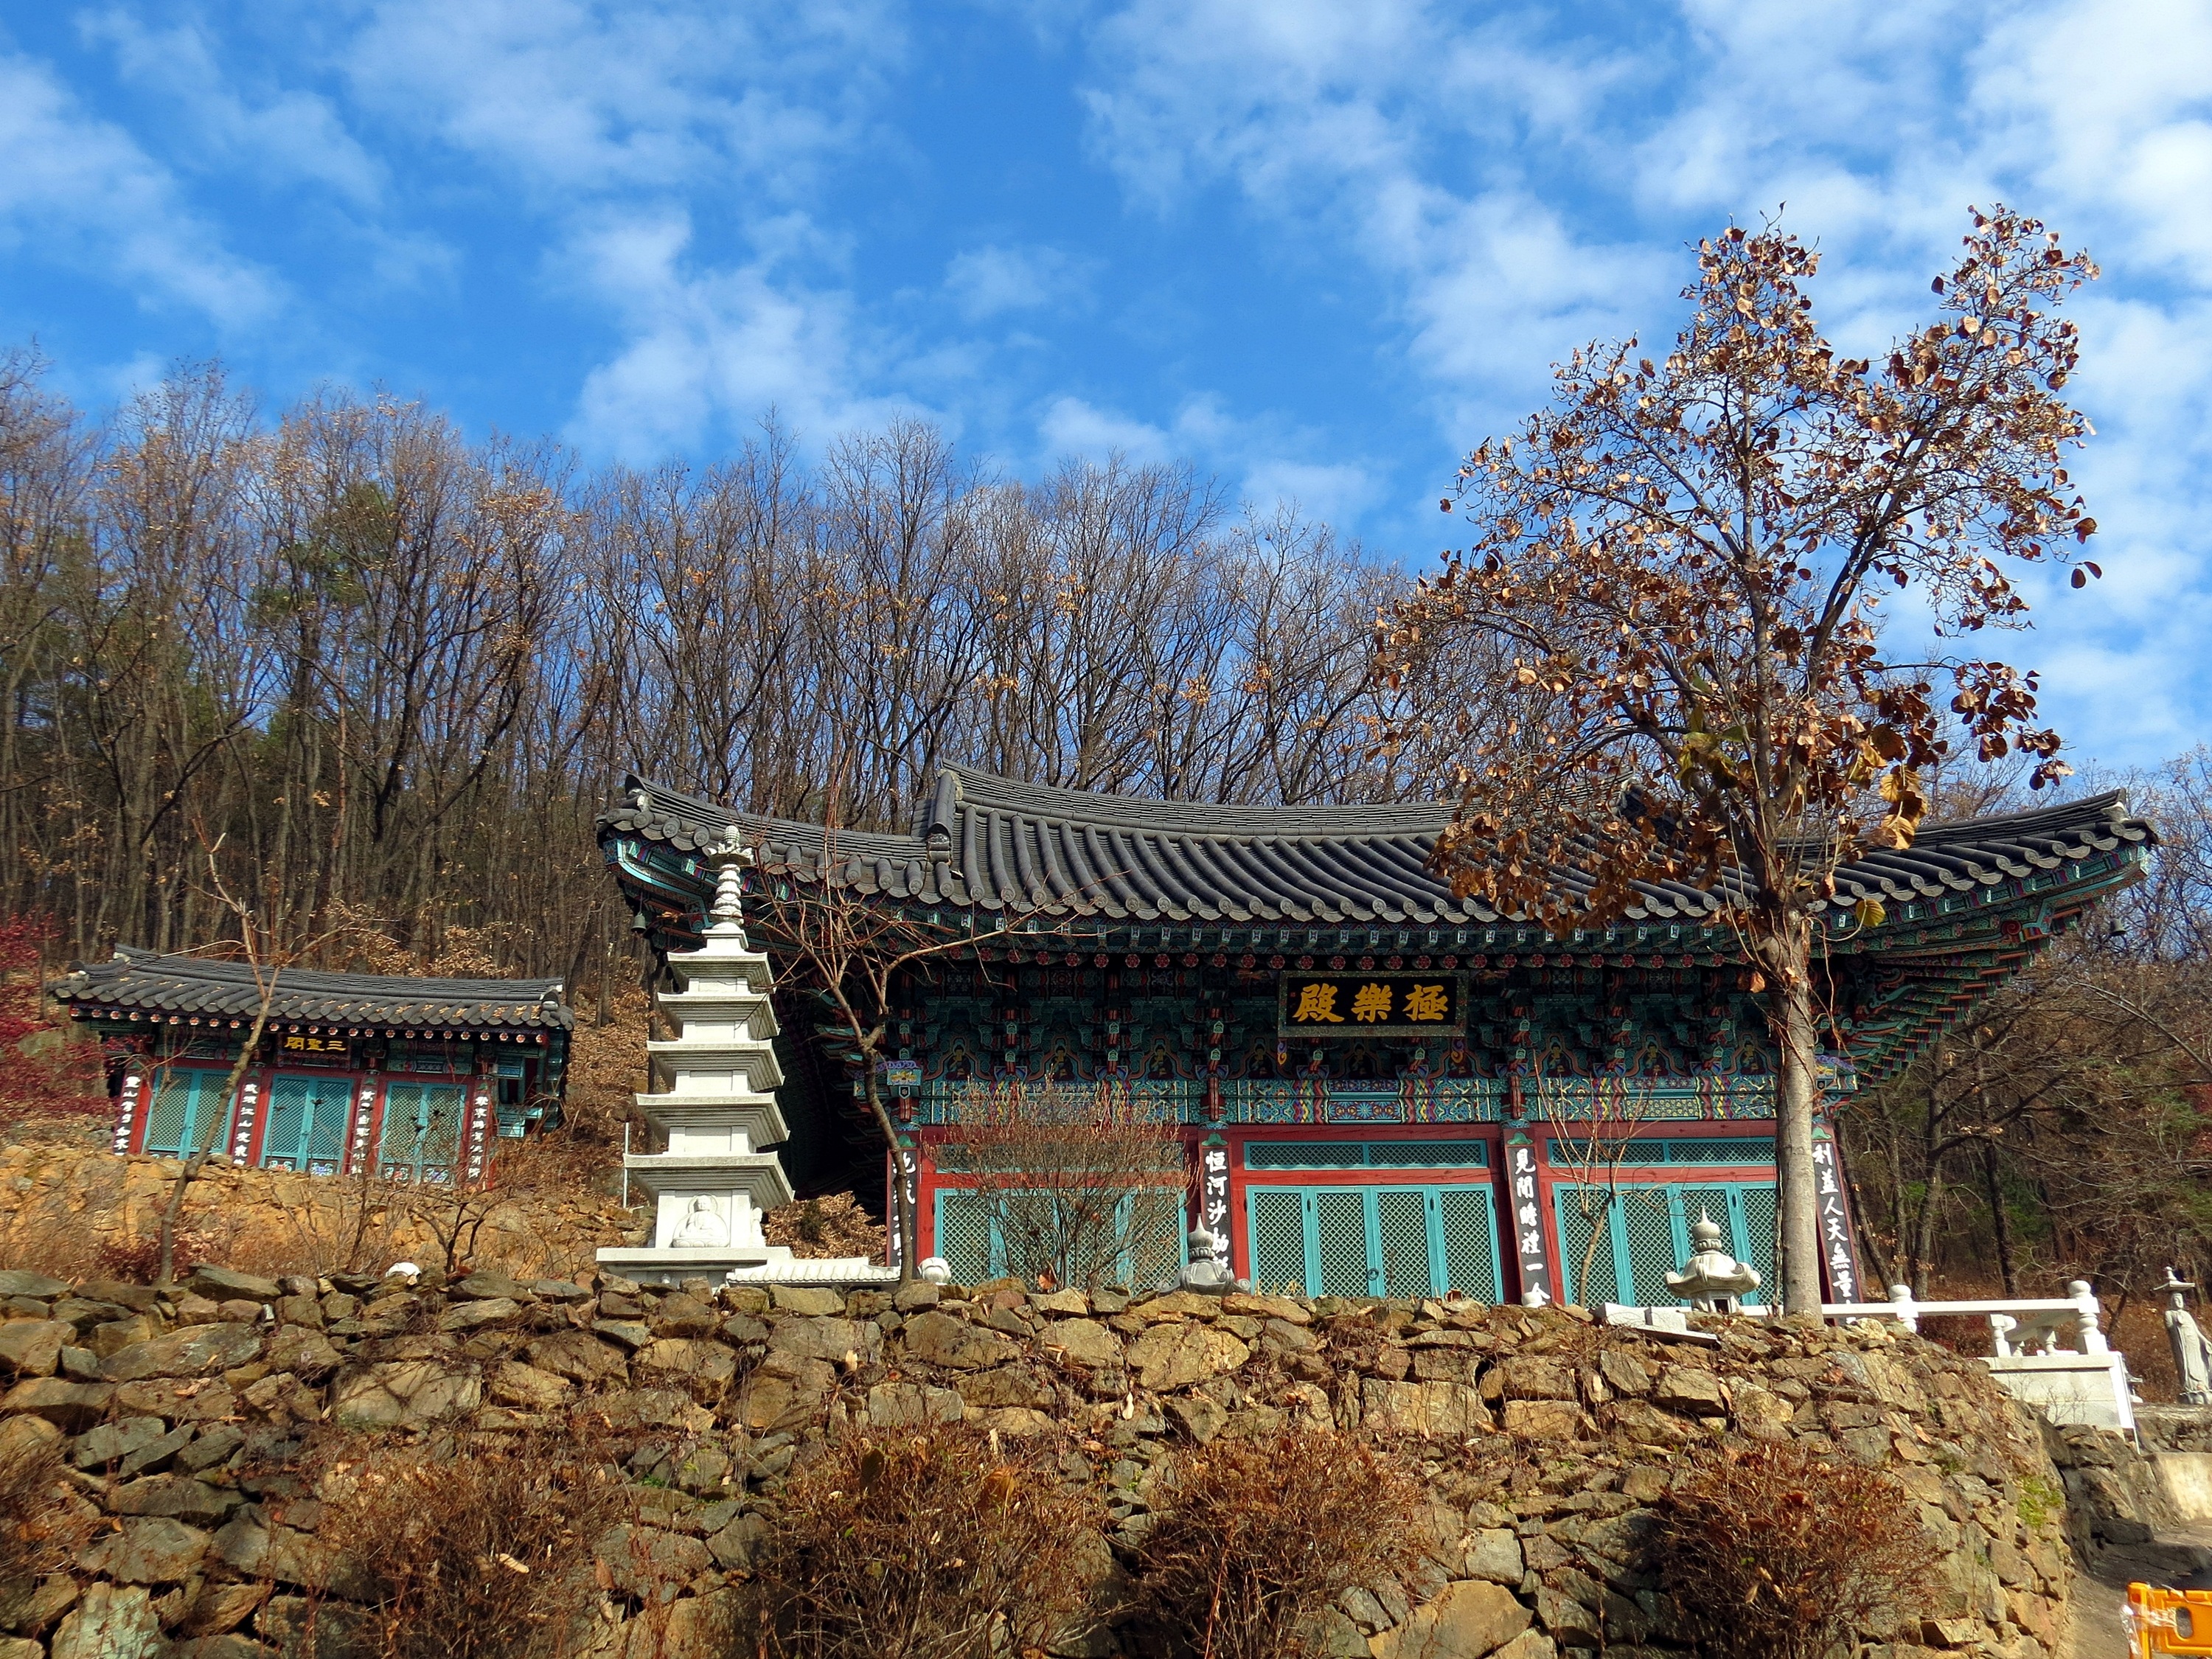
tree, flower, construction, autumn, temple, section, the hermitage, geukrakjeon, cloisonne inc